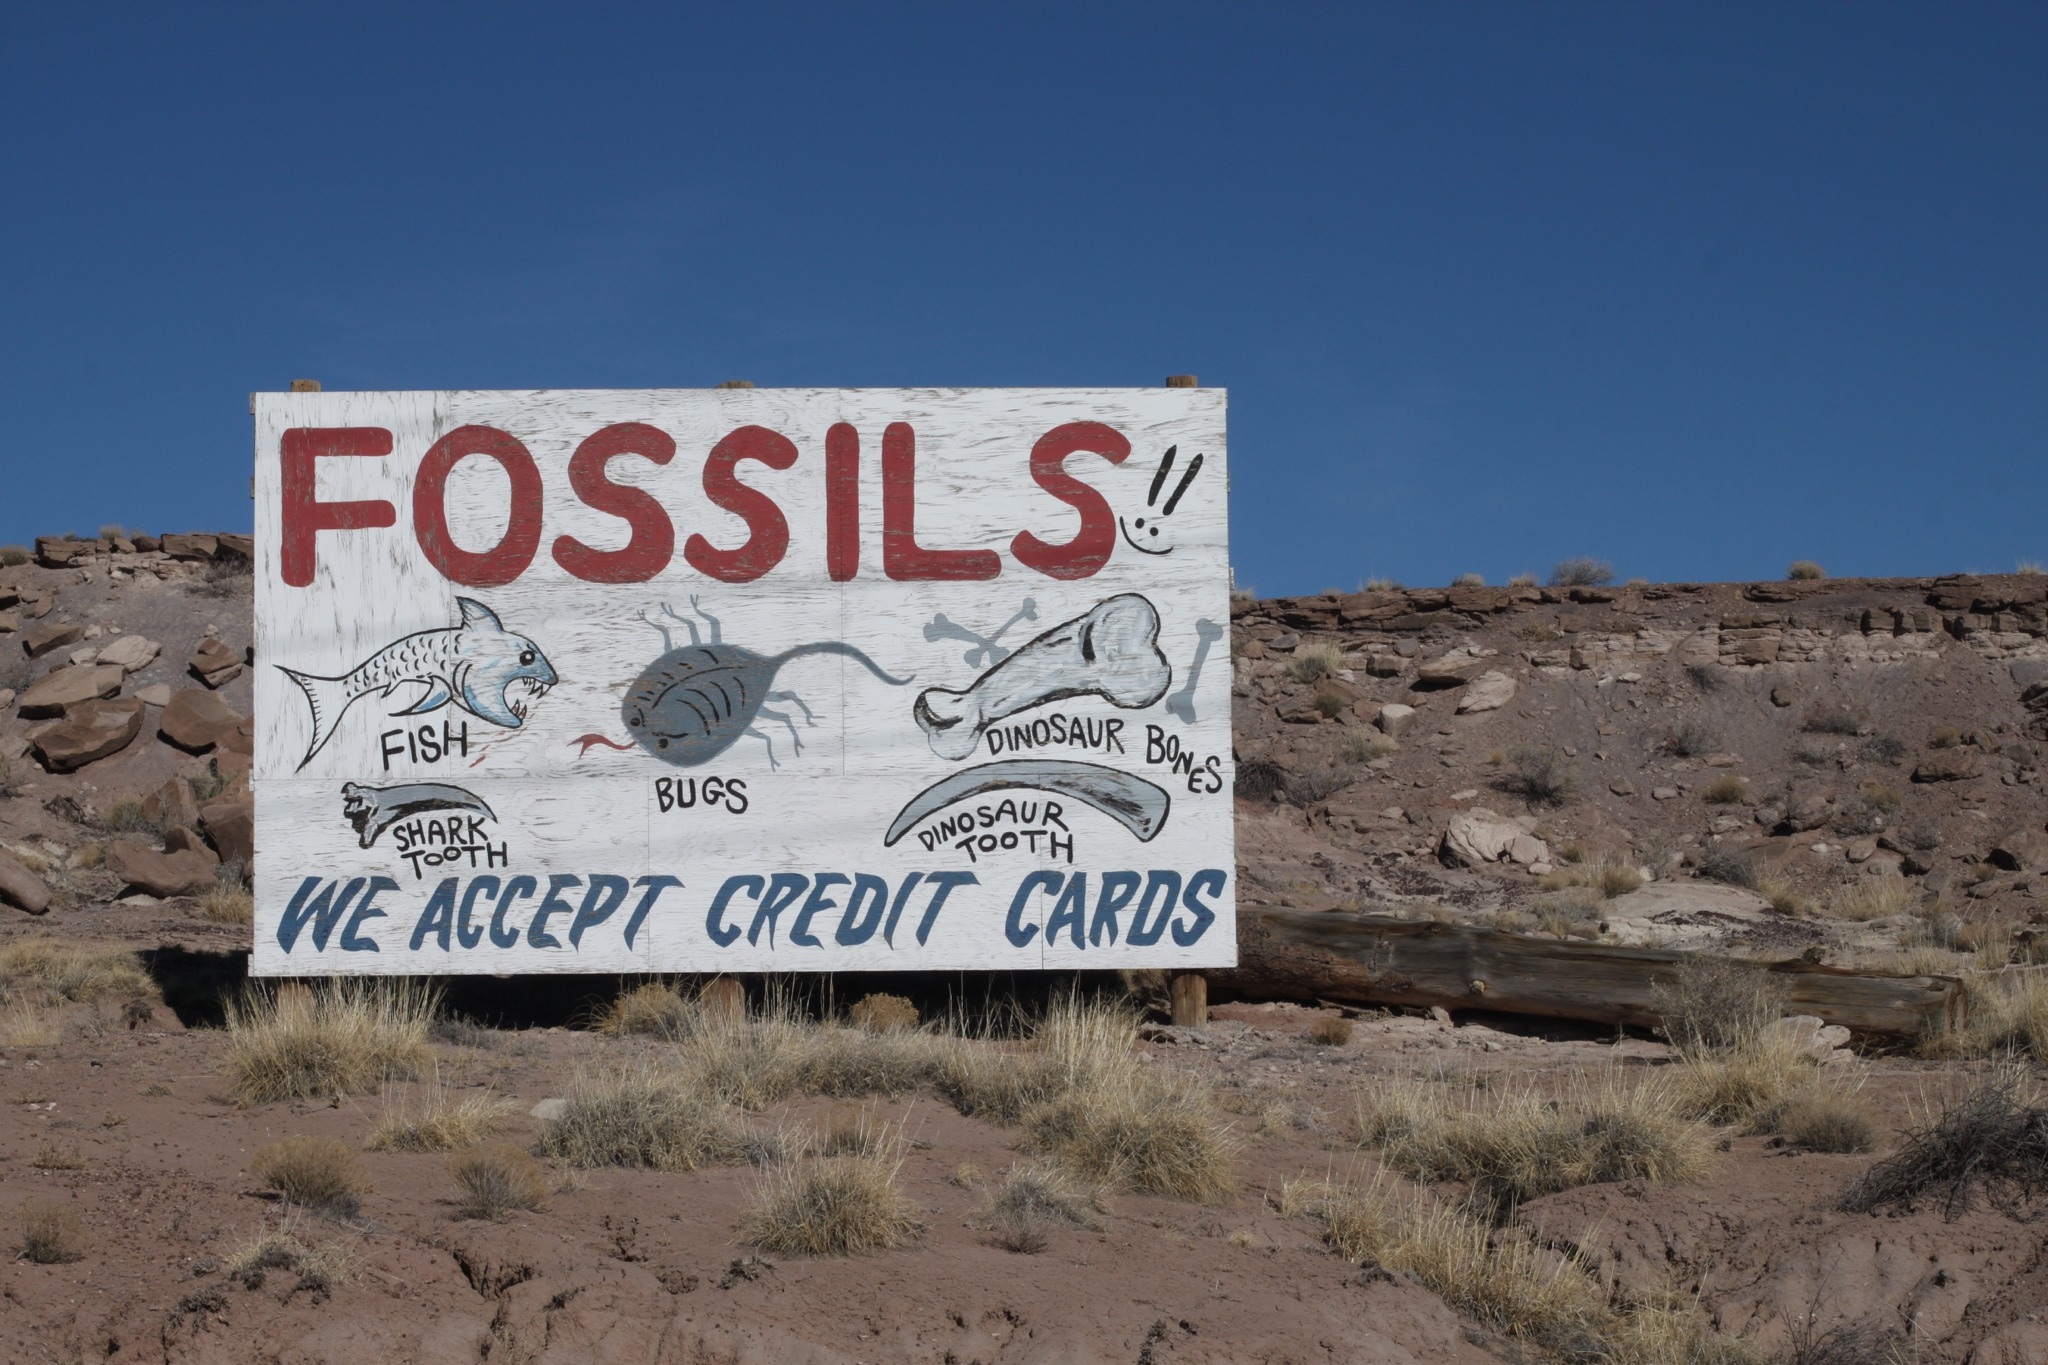
sand, sign, soil, signage